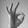
ASL letter: F